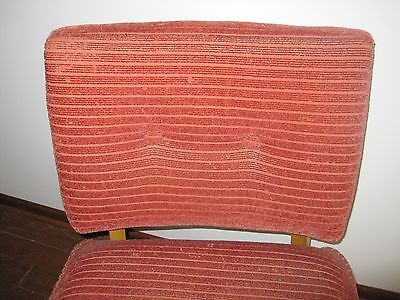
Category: chair